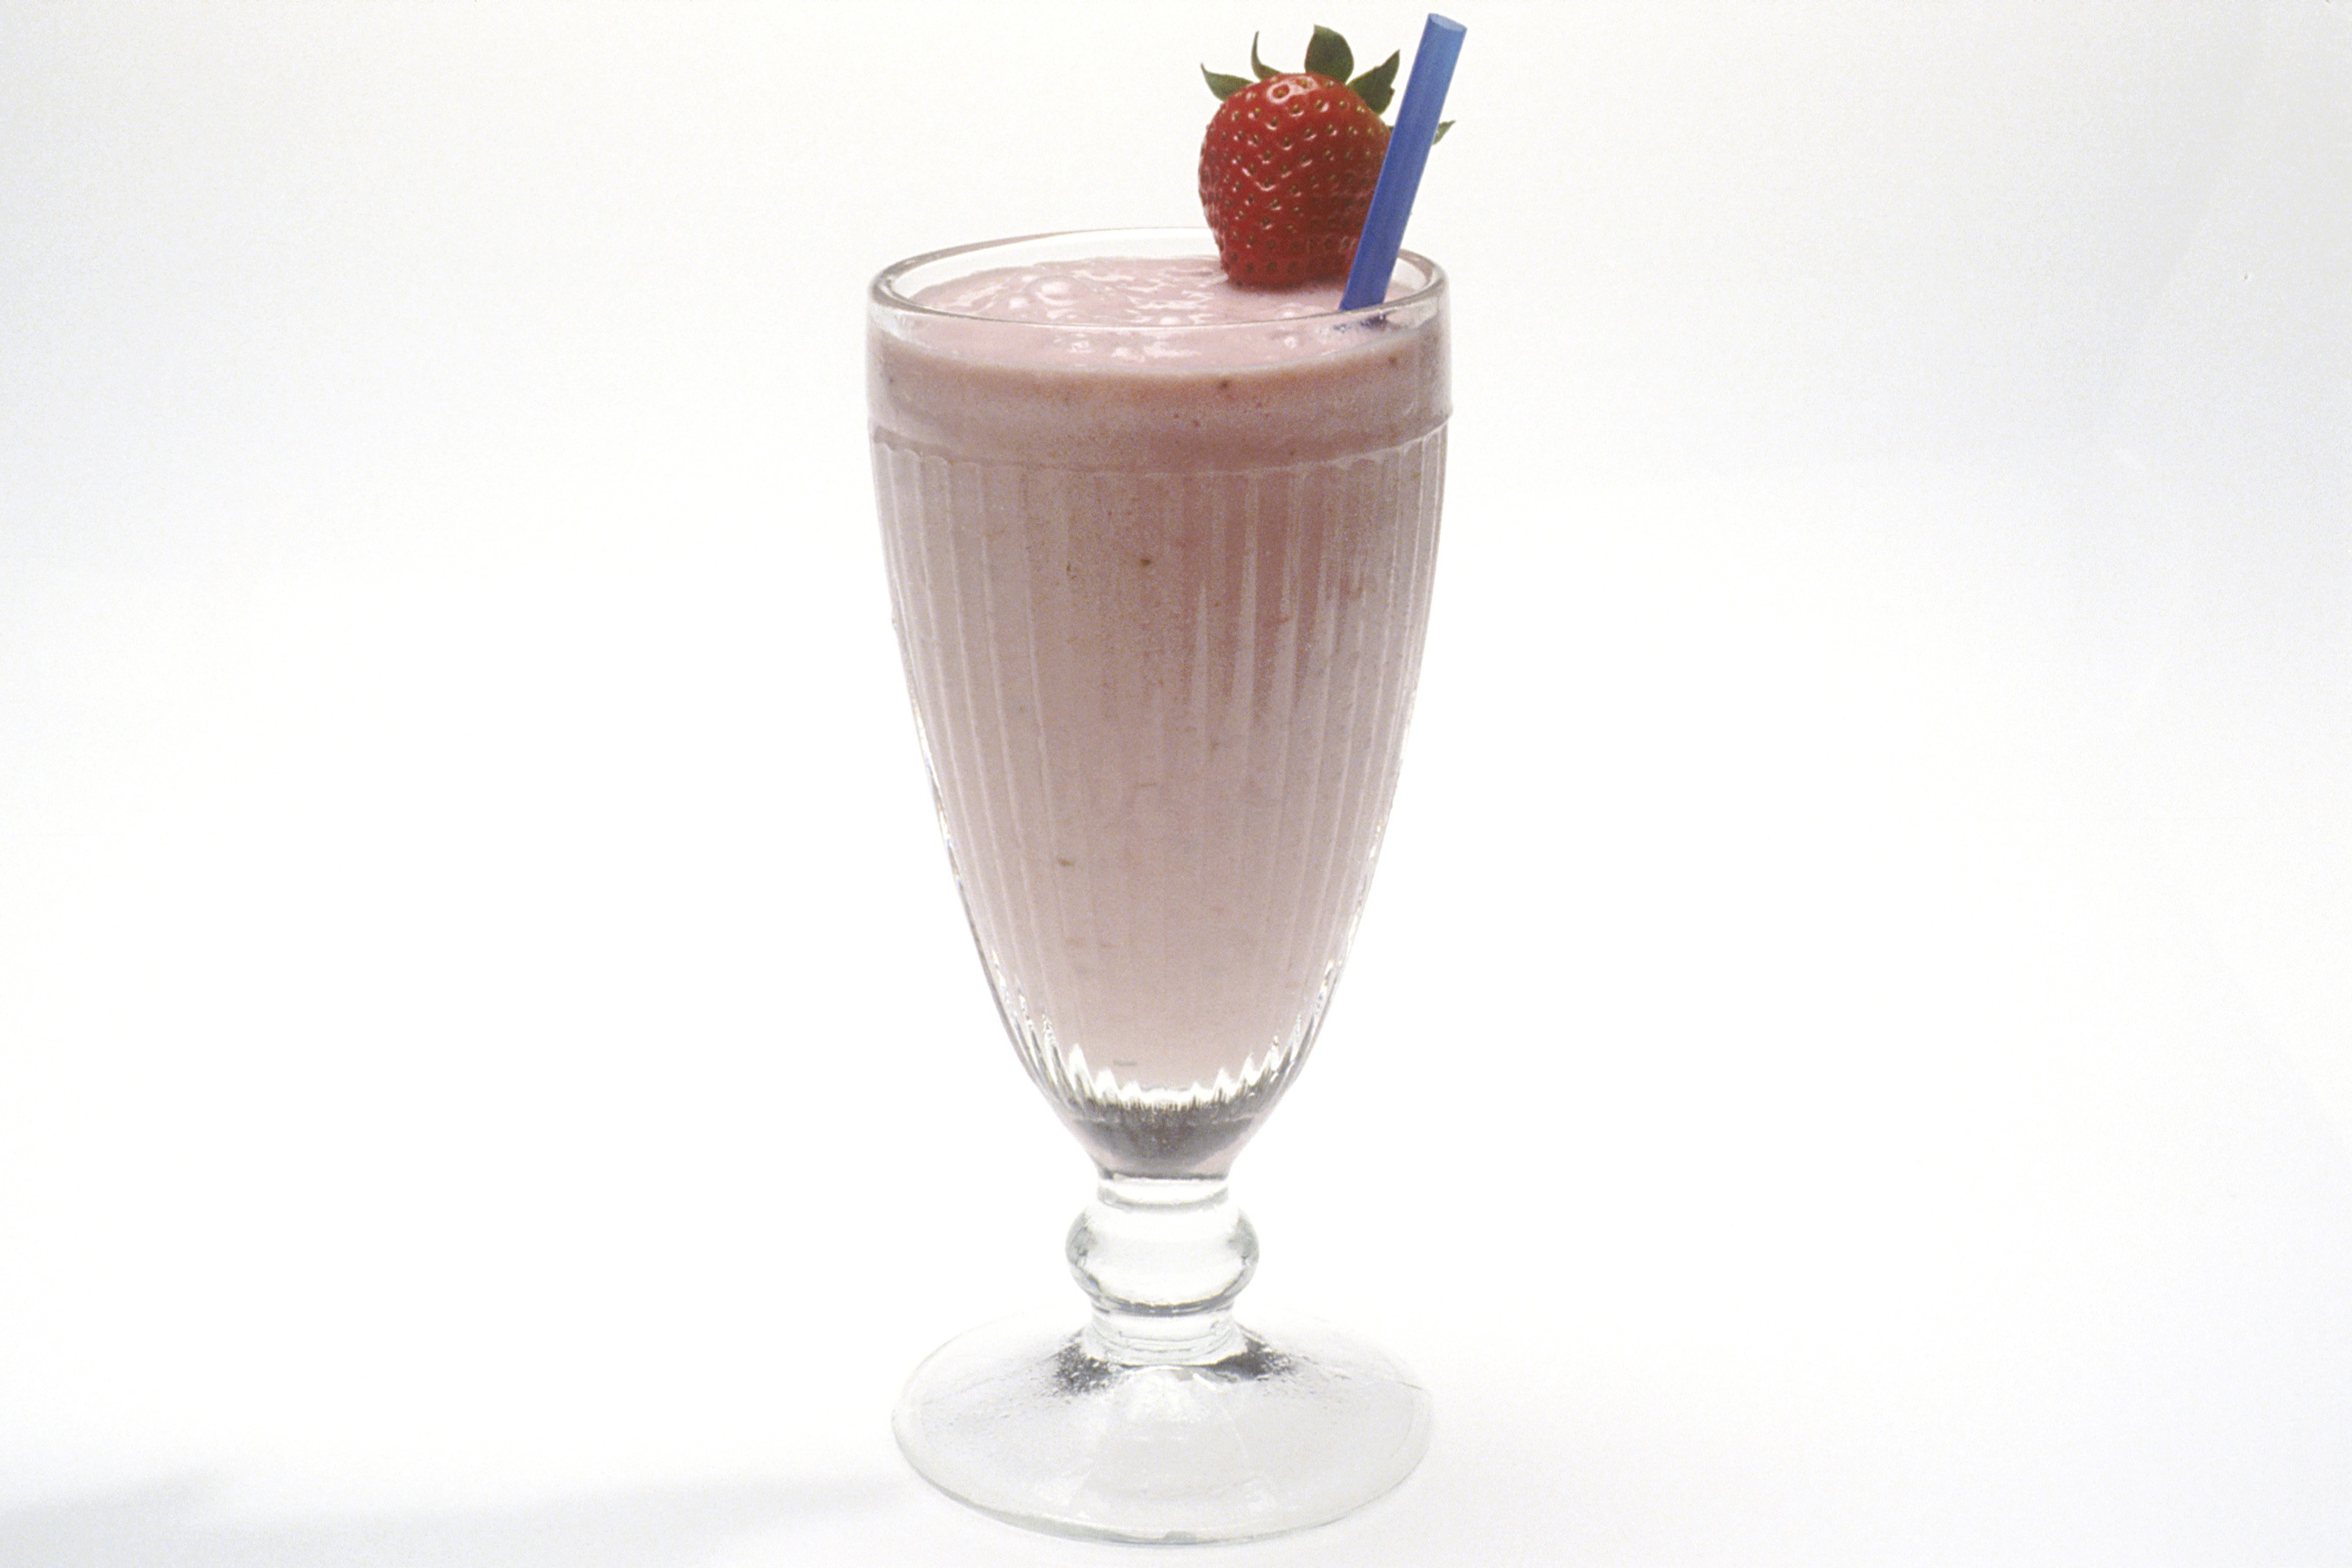
cold, liquid, fruit, sweet, glass, food, red, produce, fresh, beverage, drink, milk, healthy, dessert, cocktail, strawberry, smoothie, juice, tasty, refreshment, dairy, treat, shake, milkshake, pina colada, frapp coffee, champagne stemware